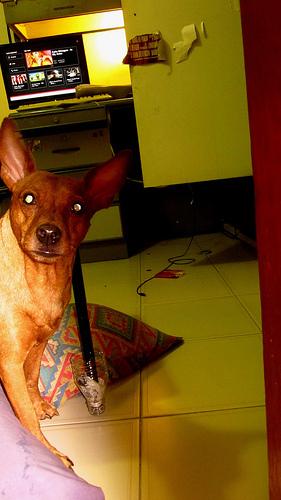
Breed: miniature pinscher